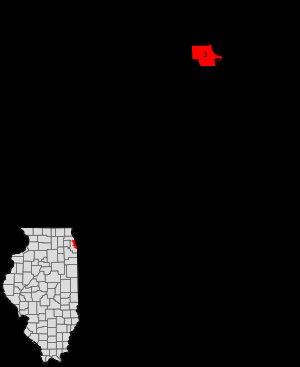
Uptown est l'un des 77 secteurs communautaires de la ville de Chicago aux États-Unis. Dans ce secteur du North Side de la ville se trouve le quartier de Little Vietnam où vit une population essentiellement d'origine vietnamienne, cambodgienne, thaïlandaise et laotienne mais des communautés philippines, indonésiennes et chinoises sont aussi présentes.